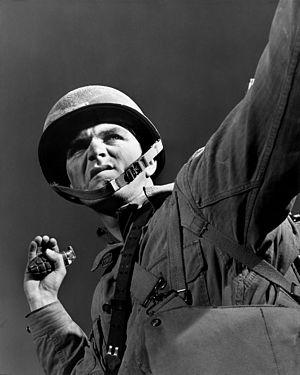
Une grenade à main est un petit engin explosif tenu en main et destiné à être lancé, pour ensuite exploser après un court laps de temps.